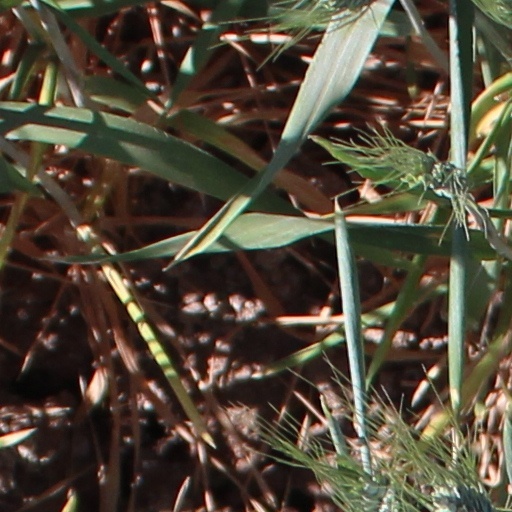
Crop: wheat